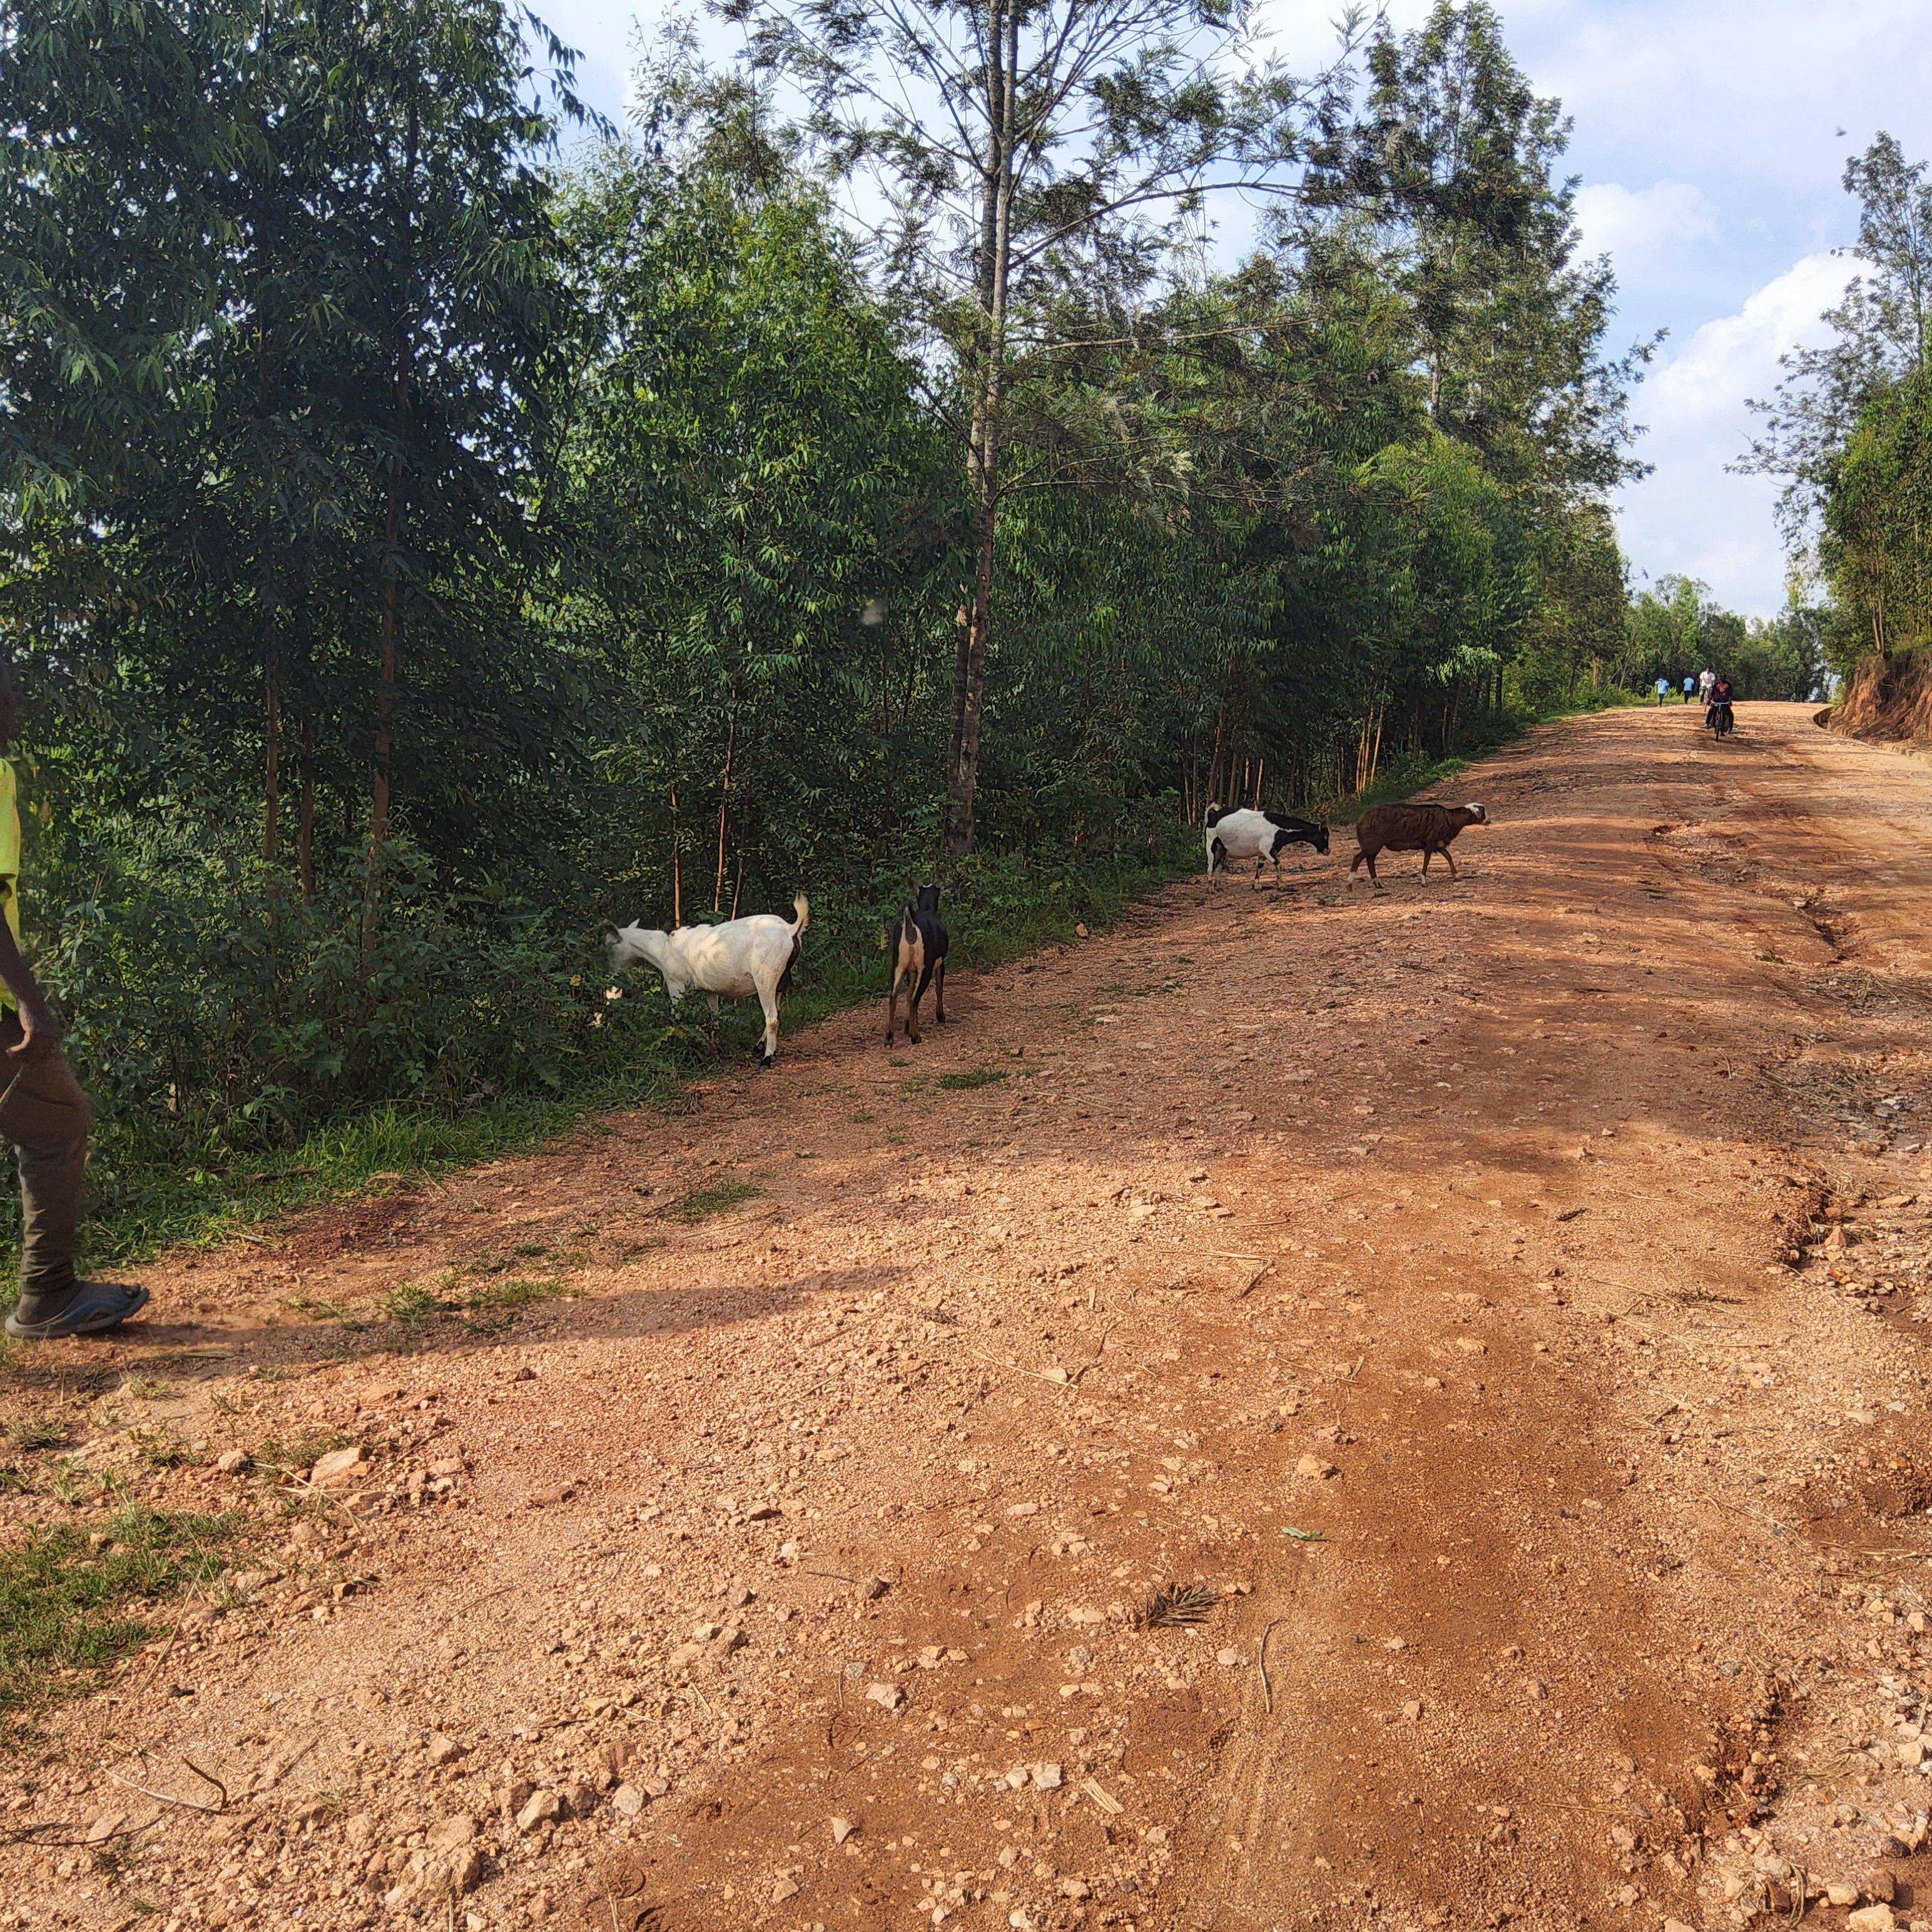
Mchungaji wa wanyama aina ya mbuzi na kondoo akiwaswaga kutoka kwenye uoto wa asili, wakiwa wanavuka barabara ya vumbi kwenda upande wa pili.